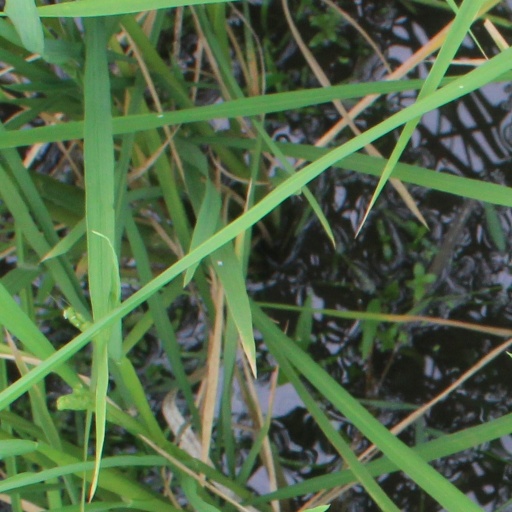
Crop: rice